St Bridget's Kirk

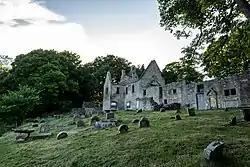
Ruins of St. Bridget's Kirk

St. Bridget's Kirk is a ruined church on the outskirts of Dalgety Bay, Fife, Scotland. It is a shell of a medieval church, dating back at least as far as 1178, and was altered in the 17th century for Protestant worship. It has been a ruin since the 19th century.